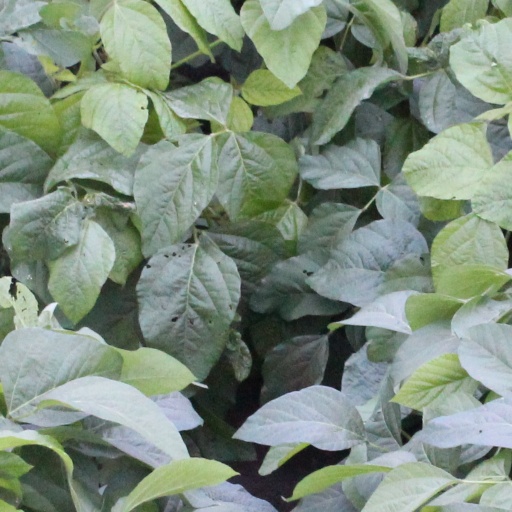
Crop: soybean